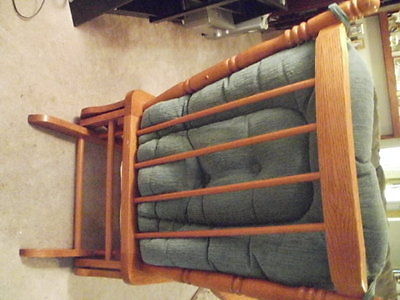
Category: chair